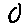
Label: 0